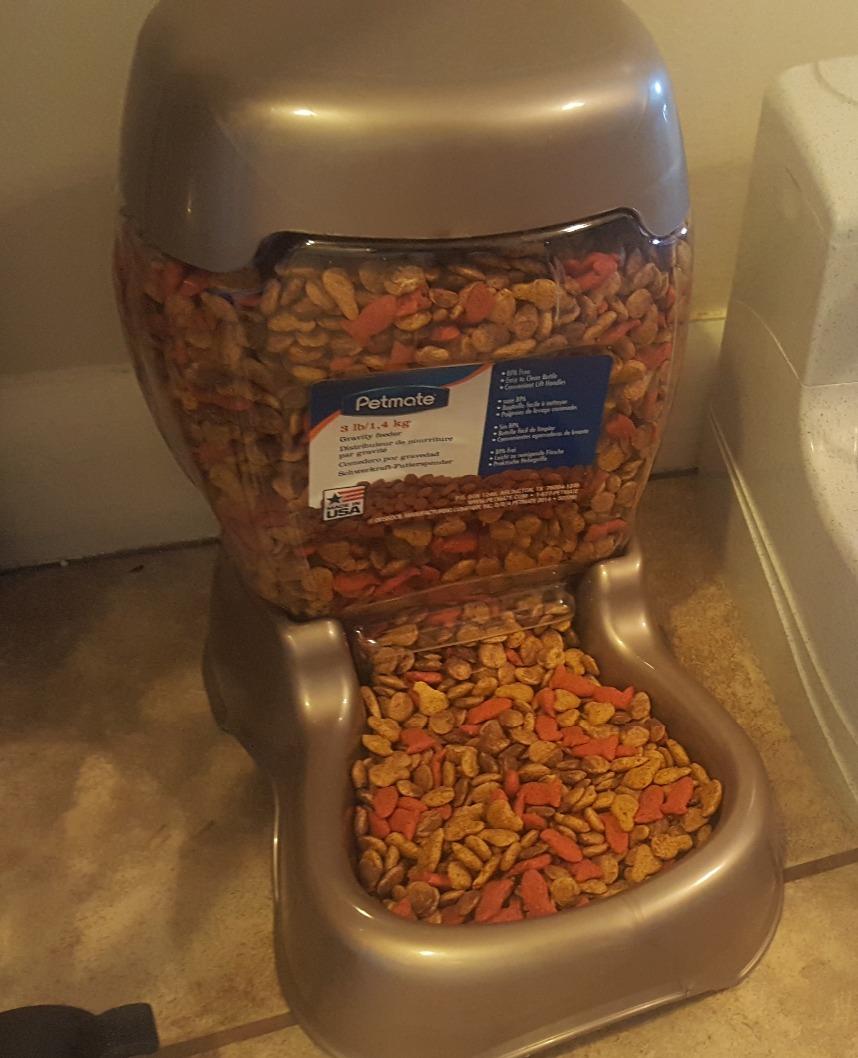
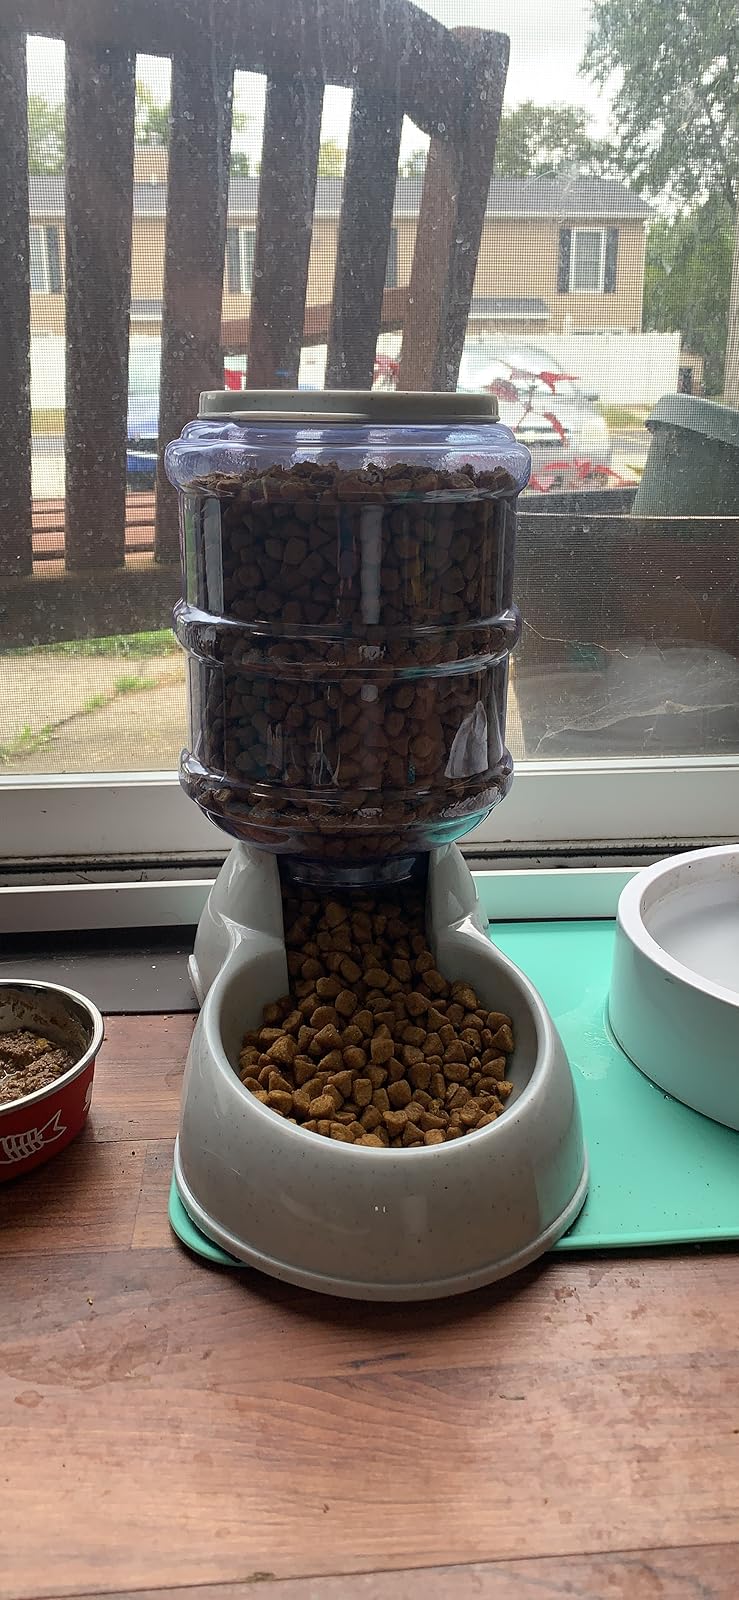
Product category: items_feeder
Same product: no